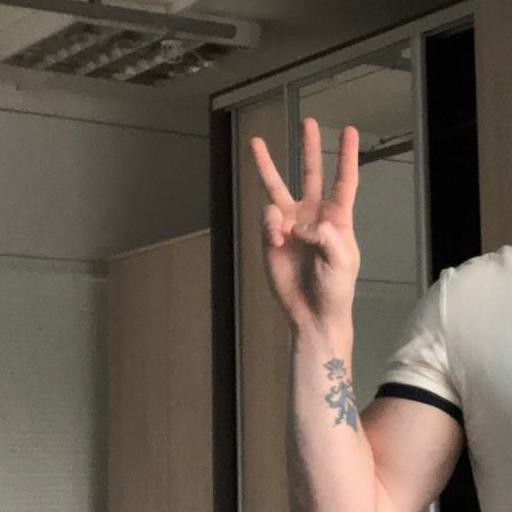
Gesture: three